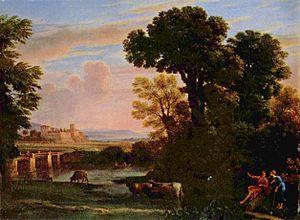
Les six quatuors à cordes opus 32 de Luigi Boccherini ont été composés en 1780 durant l'exil de Don Luis de Bourbon en Arenas de San Pedro. Considérés comme l'un des points culminants de sa production, le musicologue italien Giuliano Castelli n'hésite pas à ajouter, qu'avec ce nouveau recueil, « l'art de Boccherini atteint un niveau très élevé de raffinement ». D'autre part, le fait que deux des quatuors de l'opus 32 comptent quatre mouvements, alors que le modèle habituel des quatuors de Boccherini n'en comprend que trois atteste le début d'un remarquable processus d'adaptation au classicisme viennois représenté par Haydn.